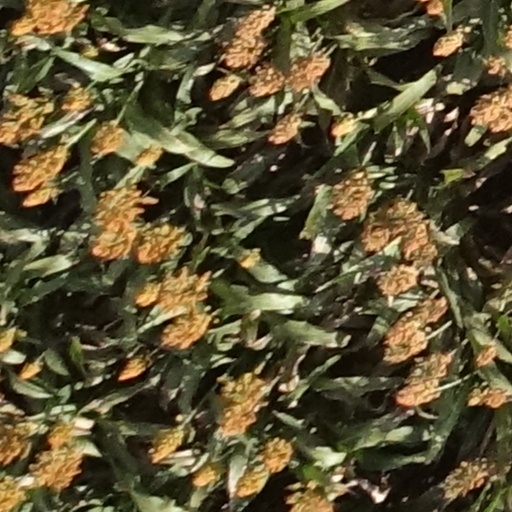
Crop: sorghum